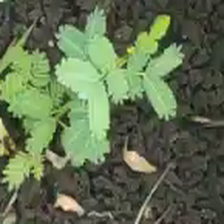
Weed species: Dwarf_cassia_(Chamaecrista pumila)